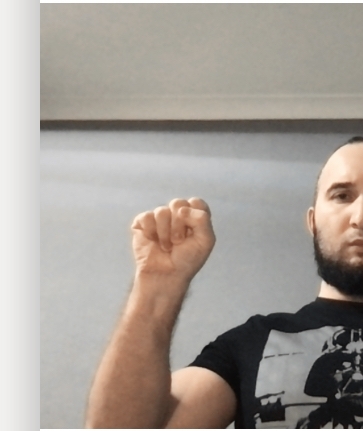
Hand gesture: fist